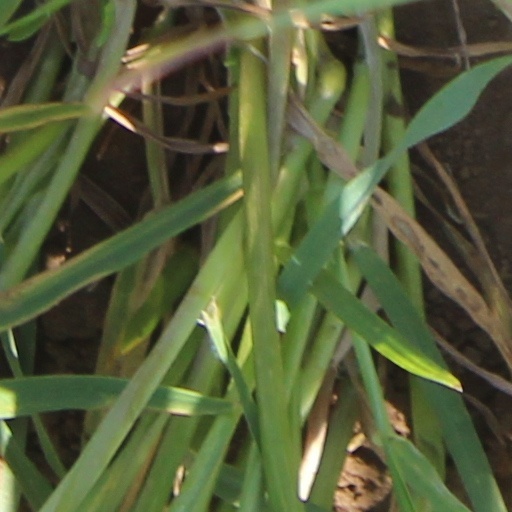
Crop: wheat